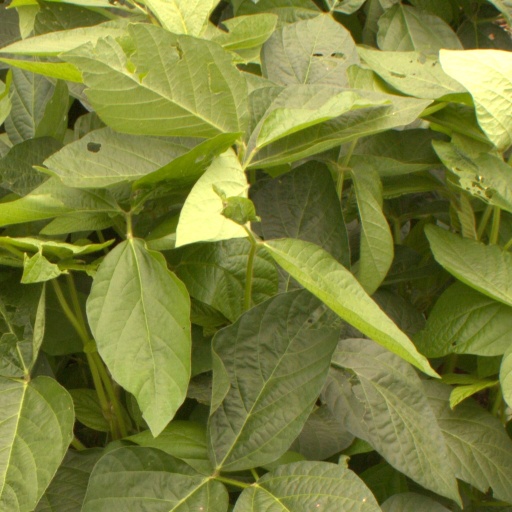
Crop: soybean